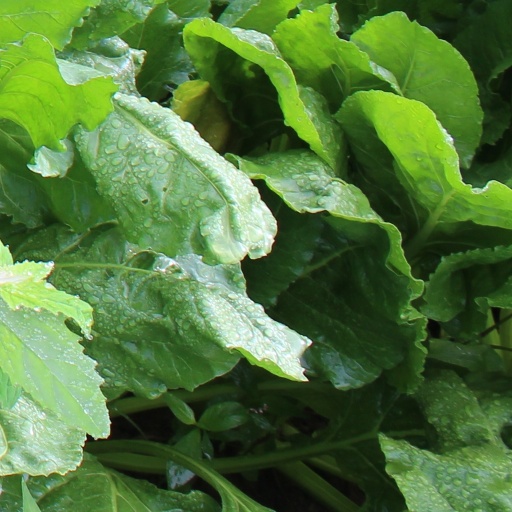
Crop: sugar beet